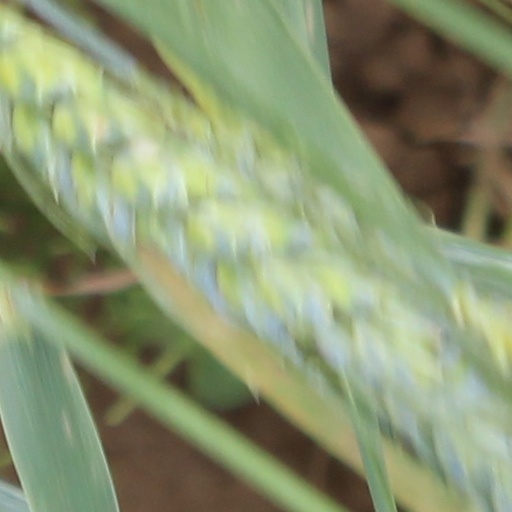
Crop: wheat